Canon of Sherlock Holmes

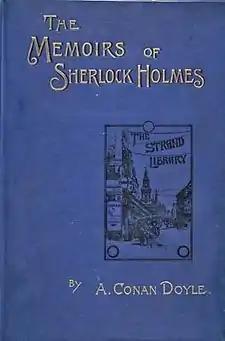
First edition cover of "The Memoirs of Sherlock Holmes", published 1894.

Contains 12 stories published in "The Strand" as further episodes of the "Adventures" between December 1892 and December 1893 with original illustrations by Sidney Paget (after the magazine publication, Doyle included "The Adventure of the Cardboard Box" only in the "His Last Bow" collection).